Ziauddin Barani

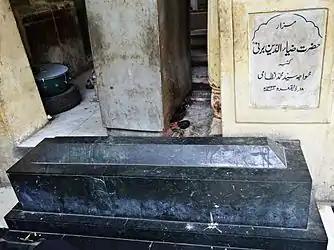

His gravestone lies in the courtyard of Nizamuddin Auliya's dargah in Delhi, at the entrance of the "dalan" of Mirdha Ikram, and near the tomb of Amir Khusrau.